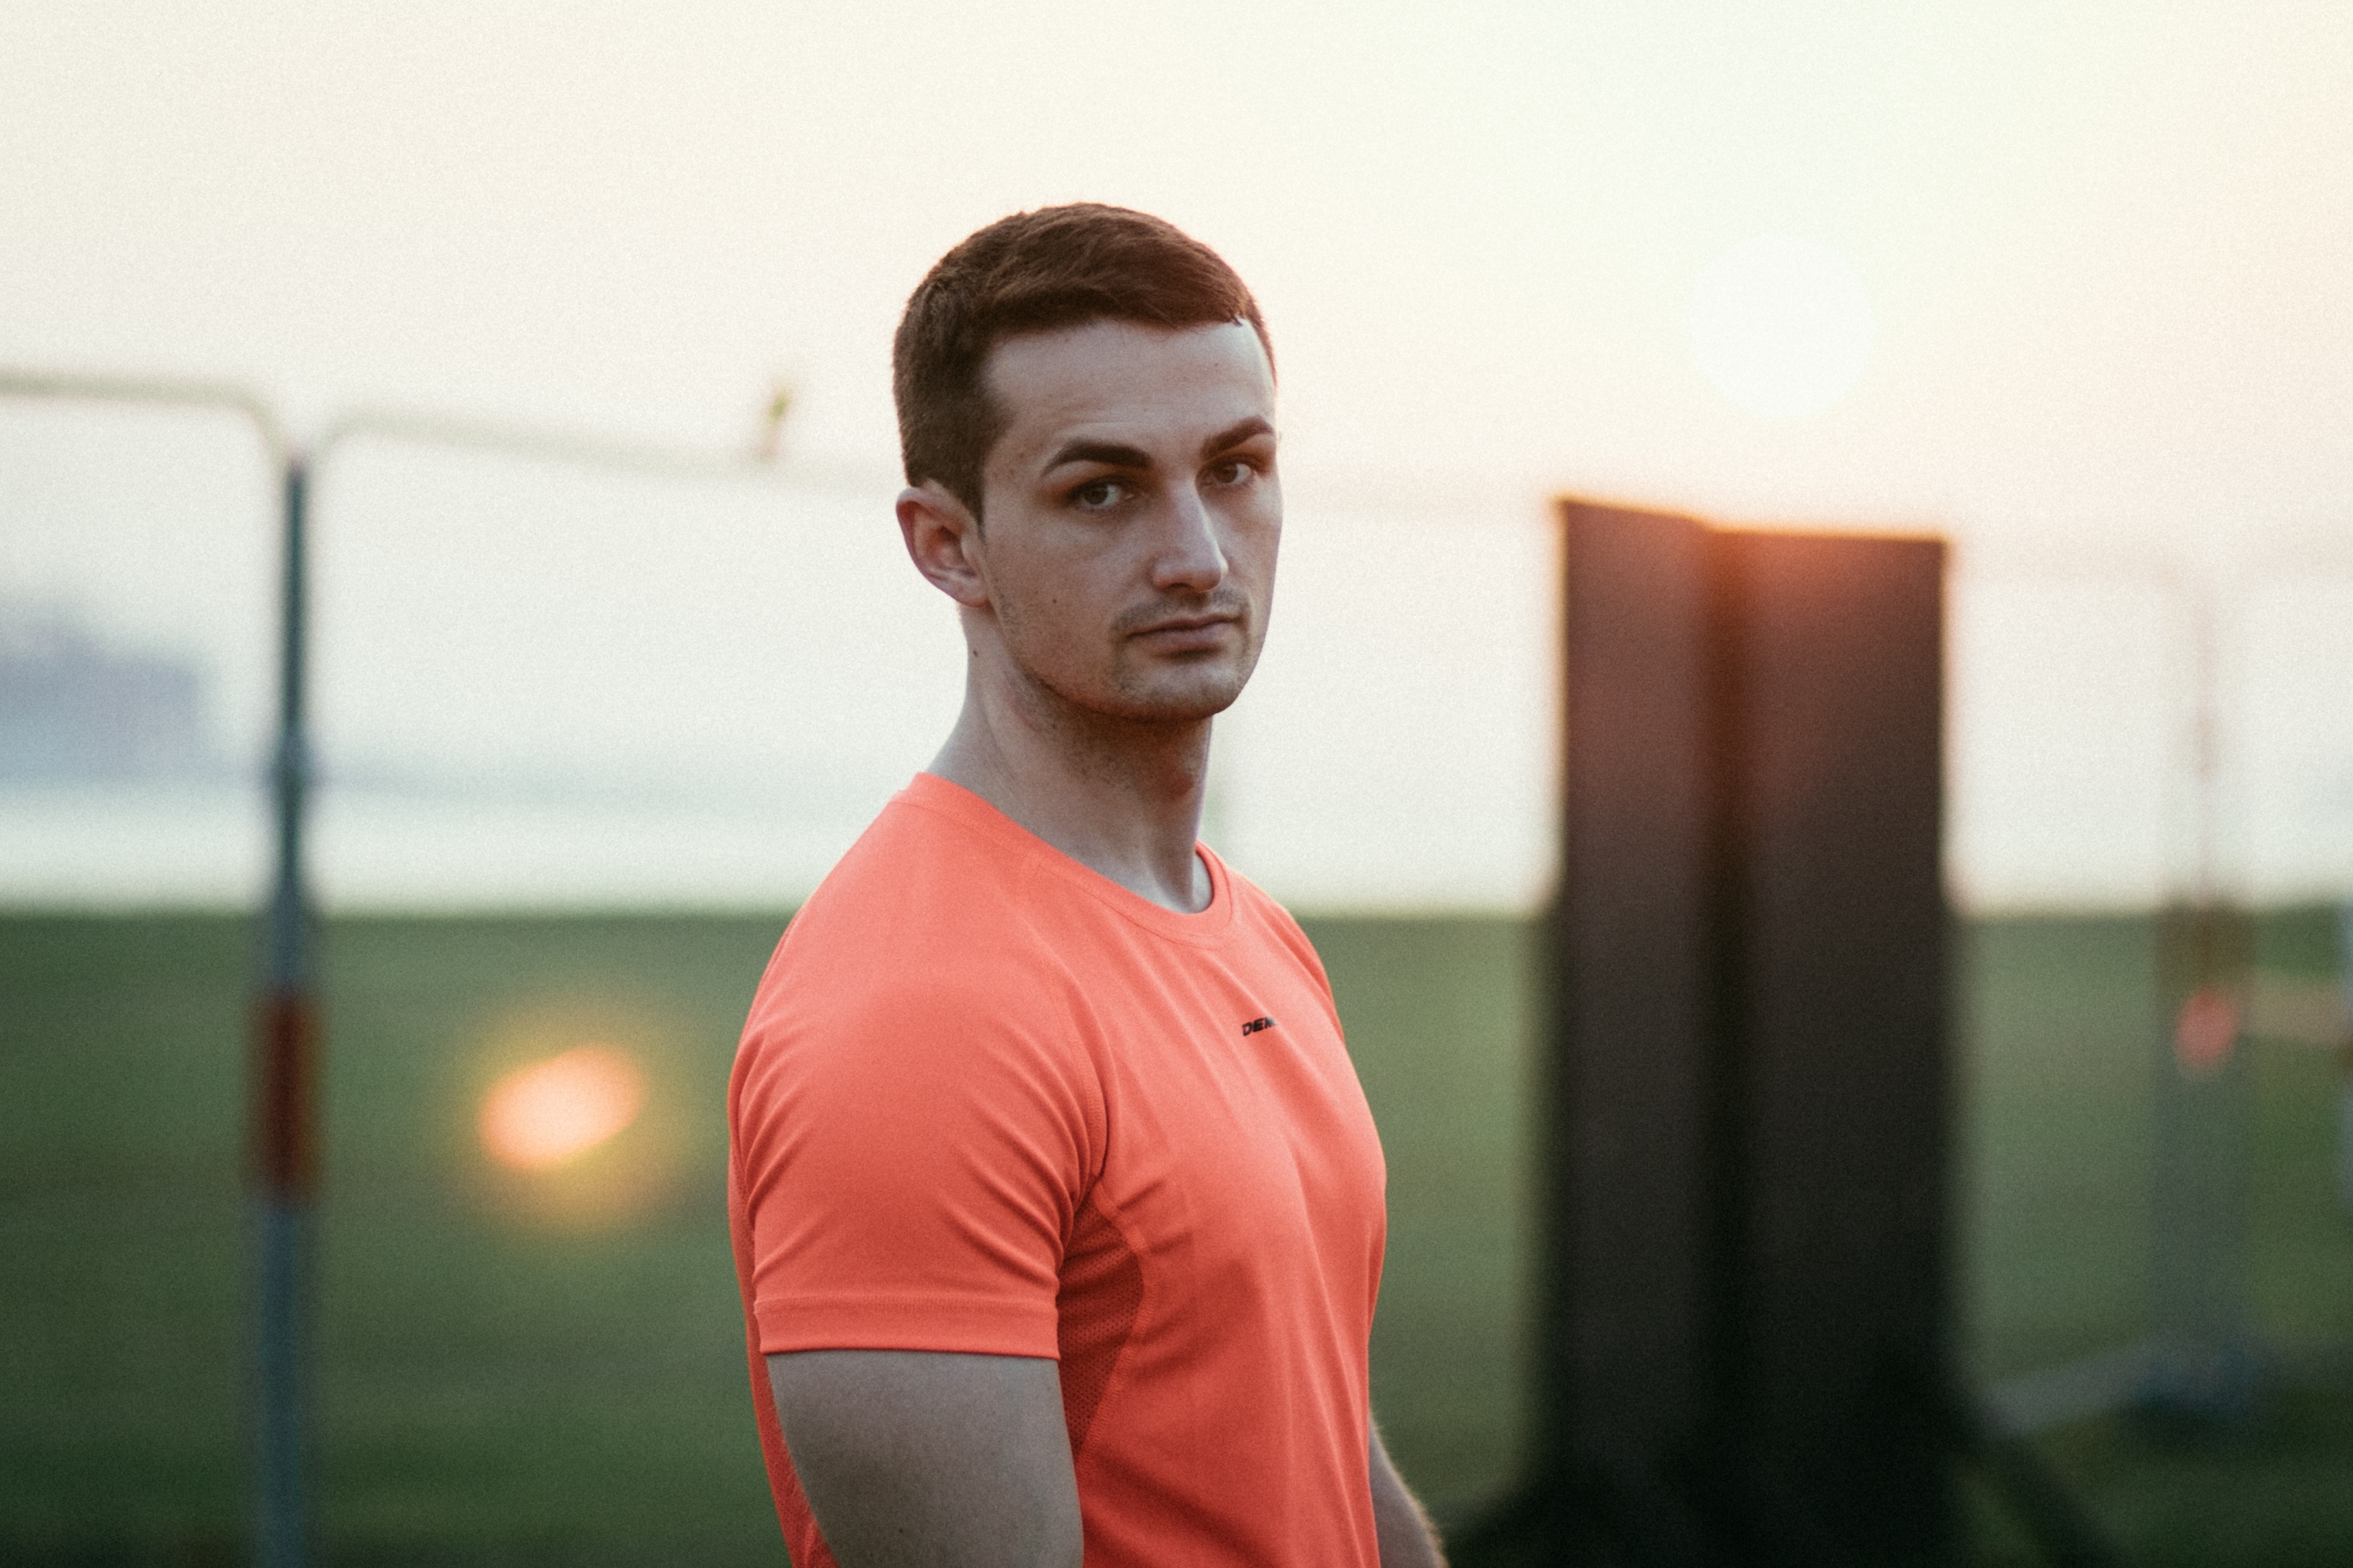
man, landscape, sea, coast, outdoor, light, sky, sunshine, sun, sunset, sport, photography, boy, male, guy, standing, model, young, red, shine, show, natural, dubai, human, marina, professional, tshirt, arm, shoulder, outerwear, fitness, player, muscle, human body, dream, fun, fantastic, seacoast, neck, performance, beauty, uae, emirates, jbr, pretty, united, gulf, body, fit, photoshoot, arabic, awesome, arab, t shirt, muscles, chin, physical fitness, sports training